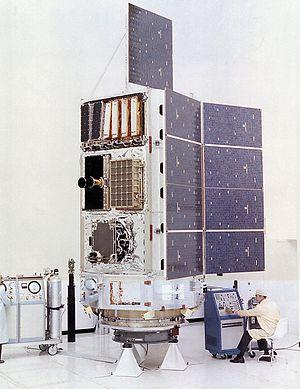
HEAO-1 est un observatoire spatial américain travaillant dans le domaine des rayons X et gamma lancé le 12 août 1977. HEAO-1 est le premier d'une série de 3 télescopes spatiaux du même type développés par la NASA dans le cadre du programme HEAO pour l'étude des sources de rayonnement à haute énergie : les deux autres observatoires sont HEAO-2 lancé le 12 novembre 1978 et HEAO-3 lancé le 20 septembre 1979. HEAO-1 a réalisé un balayage systématique du ciel afin de détecter les sources X dans la bande 0,2 kev-10 MeV, a suivi de manière quasi permanent les sources de rayons X situées dans les régions polaires de l'écliptique et effectué des observations de longue durée d'un certain nombre de sources.